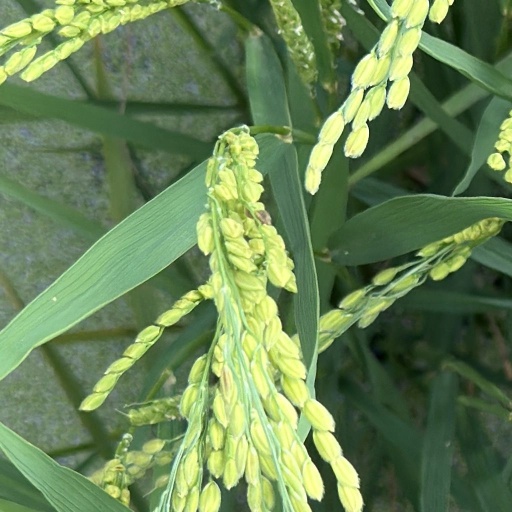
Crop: rice